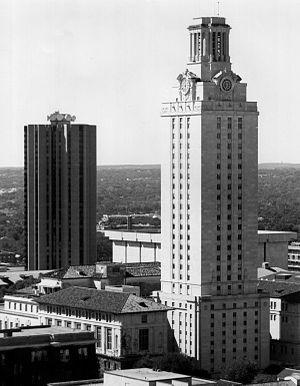
Charles Joseph Whitman, né le 24 juin 1941 et mort le 1ᵉʳ août 1966, est connu pour avoir perpétré le massacre de l'université du Texas à Austin le 1ᵉʳ août 1966, faisant 16 morts et 32 blessés.
La fusillade de l'université du Texas s'est déroulée le 1ᵉʳ août 1966 sur le campus de l'université du Texas à Austin.